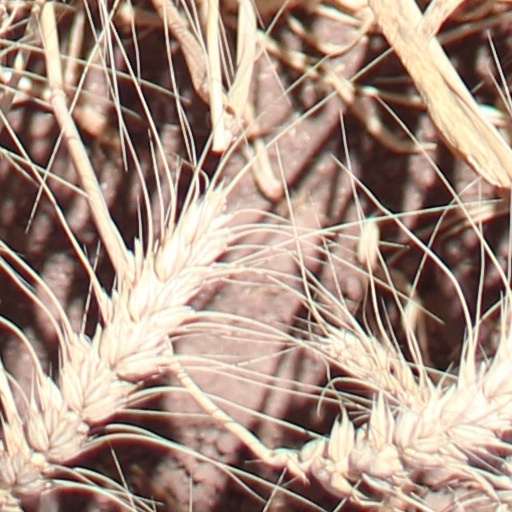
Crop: wheat